Kanailal Dutta

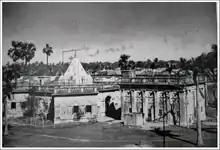
Muraripukur Garden House of Barin Ghosh

Police raided premises at 32 Murari Pukur Road at Kolkata on 2 May 1908 and a bomb-factory was discovered as was a cache of arms, a large quantity of ammunition, bombs, detonators and other tools. They also confiscated Revolutionary literature. The raids were being conducted at various places throughout Bengal and Bihar, and more detention was on the move. Aurobindo Ghosh, Barindra Kumar Ghose, Ullaskar Dutt, Indu Bhusan Roy and many others were arrested. During this time one detainee, Narendranath Goswami (aka Norendra Nath Gossain), became approver of the British, and started revealing names of many persons to the police, leading to further arrests.